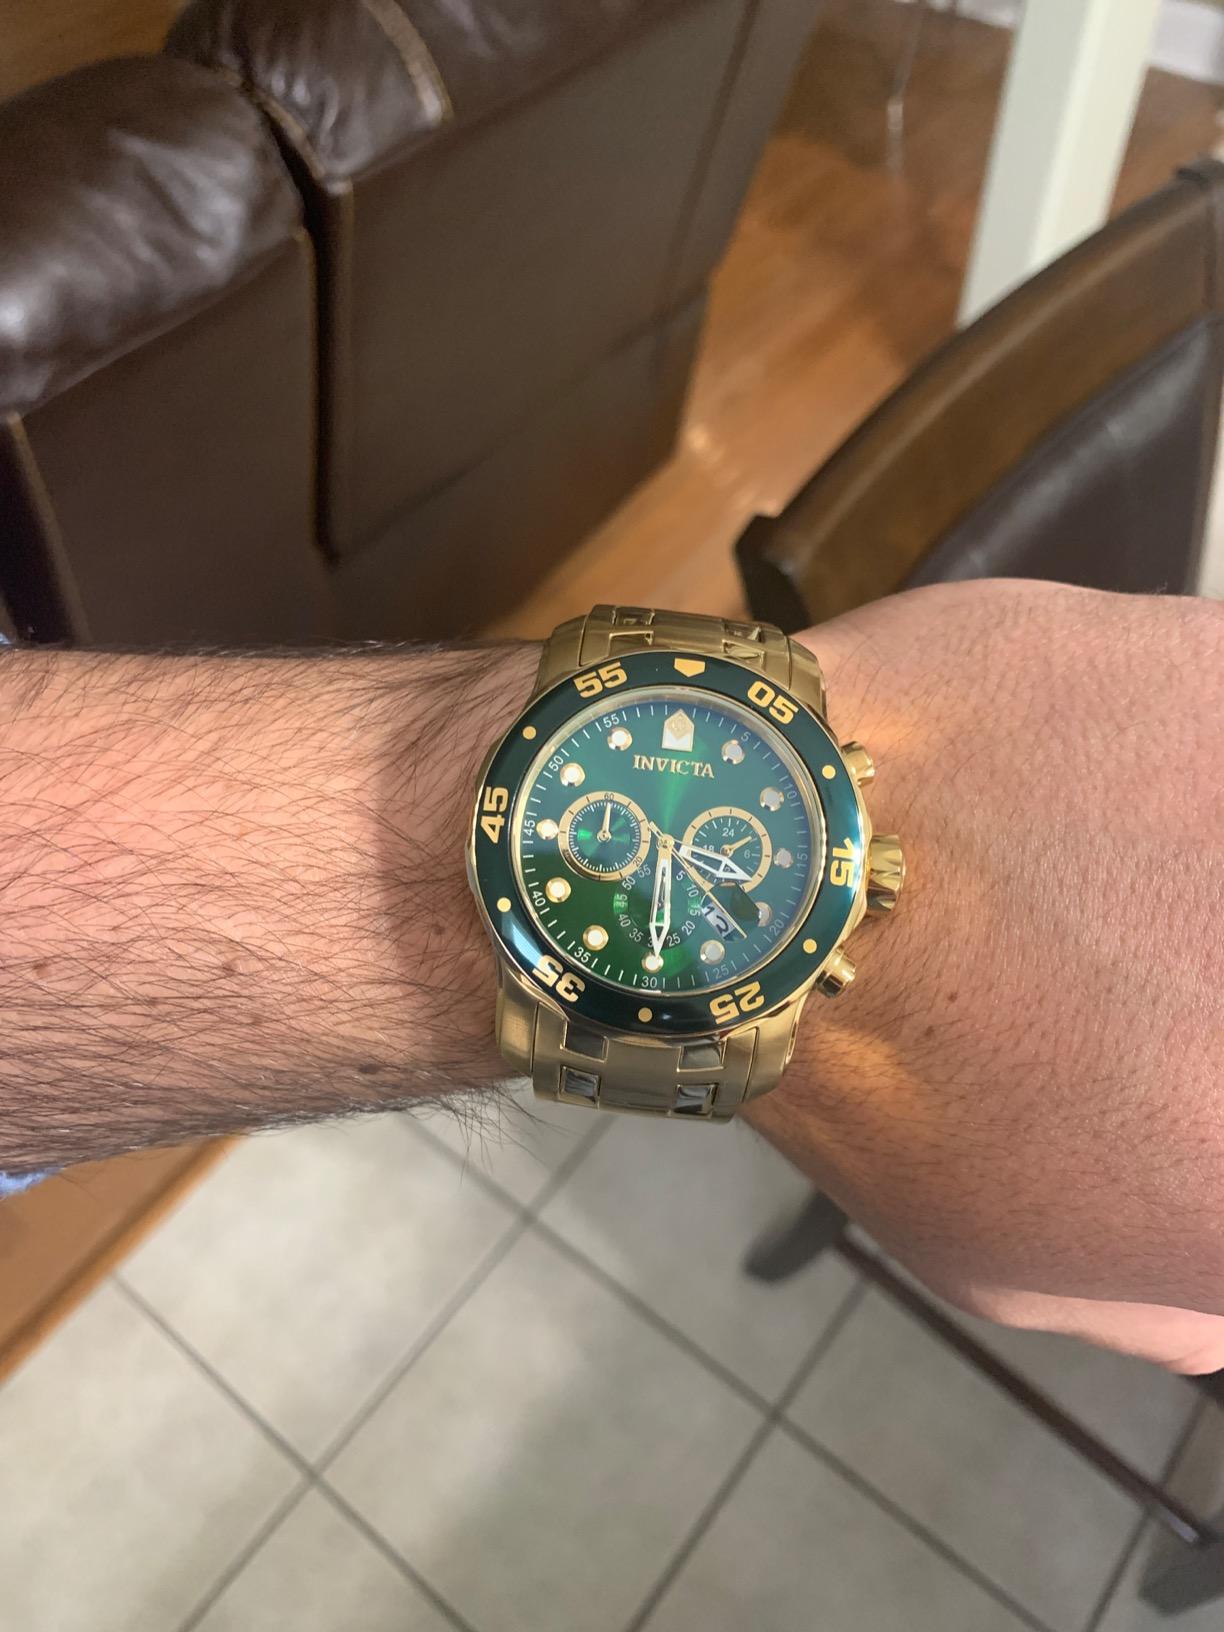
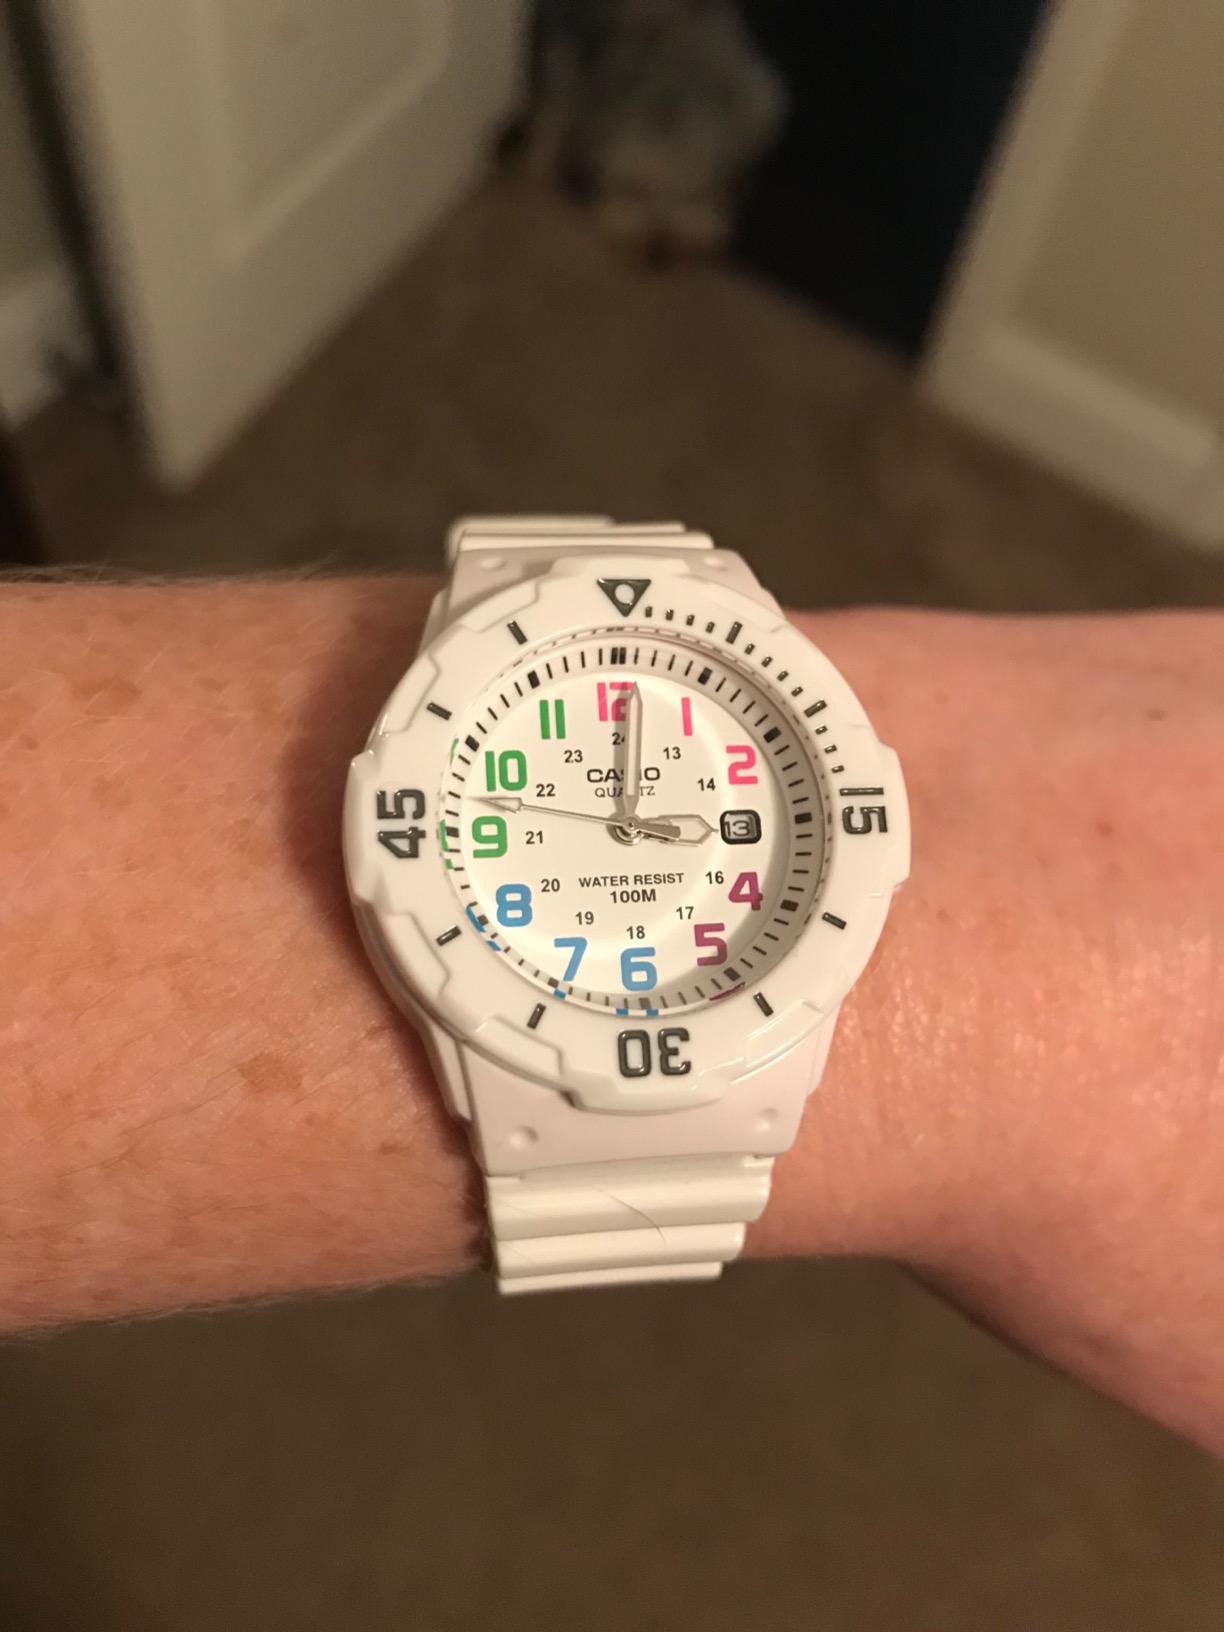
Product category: accessories_watch
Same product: no